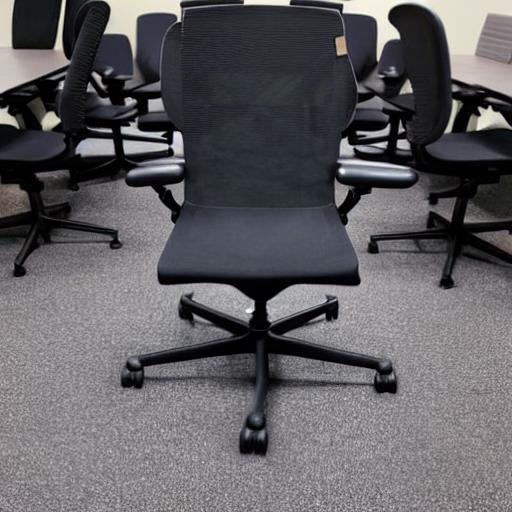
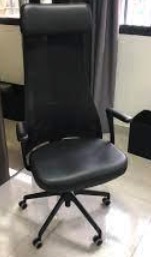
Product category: items_chair
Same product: no